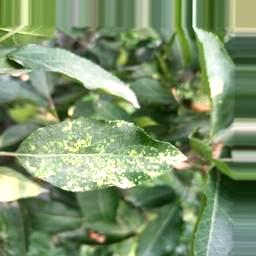
Label: Apple_Mosaic